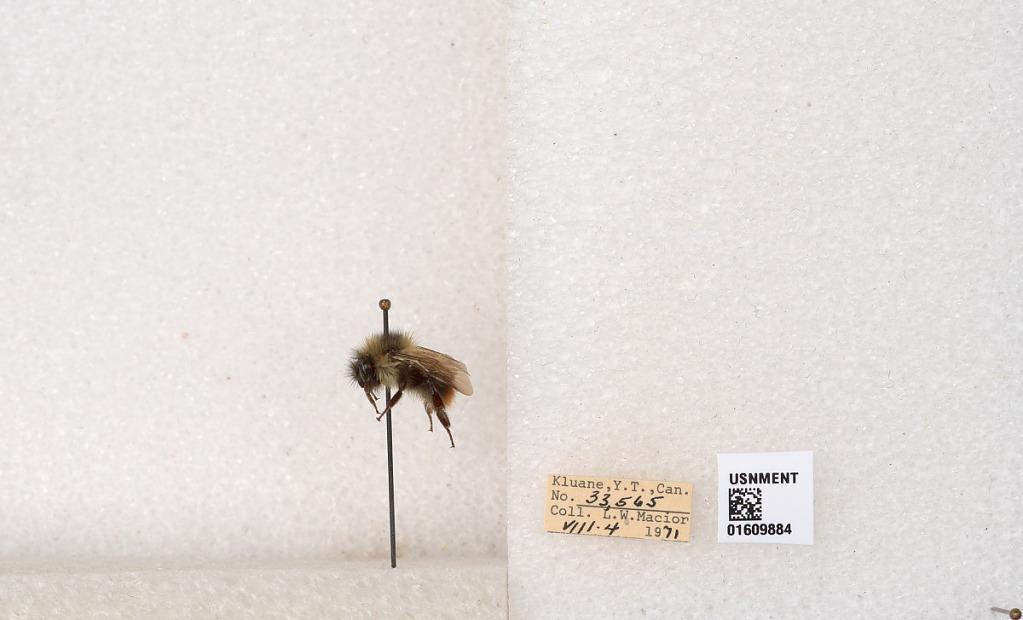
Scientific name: Bombus (Pyrobombus) sylvicola Kirby
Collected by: L. Macior
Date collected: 1971-8-4
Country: Canada
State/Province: Yukon
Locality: Kluane
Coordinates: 61.2281, -138.722